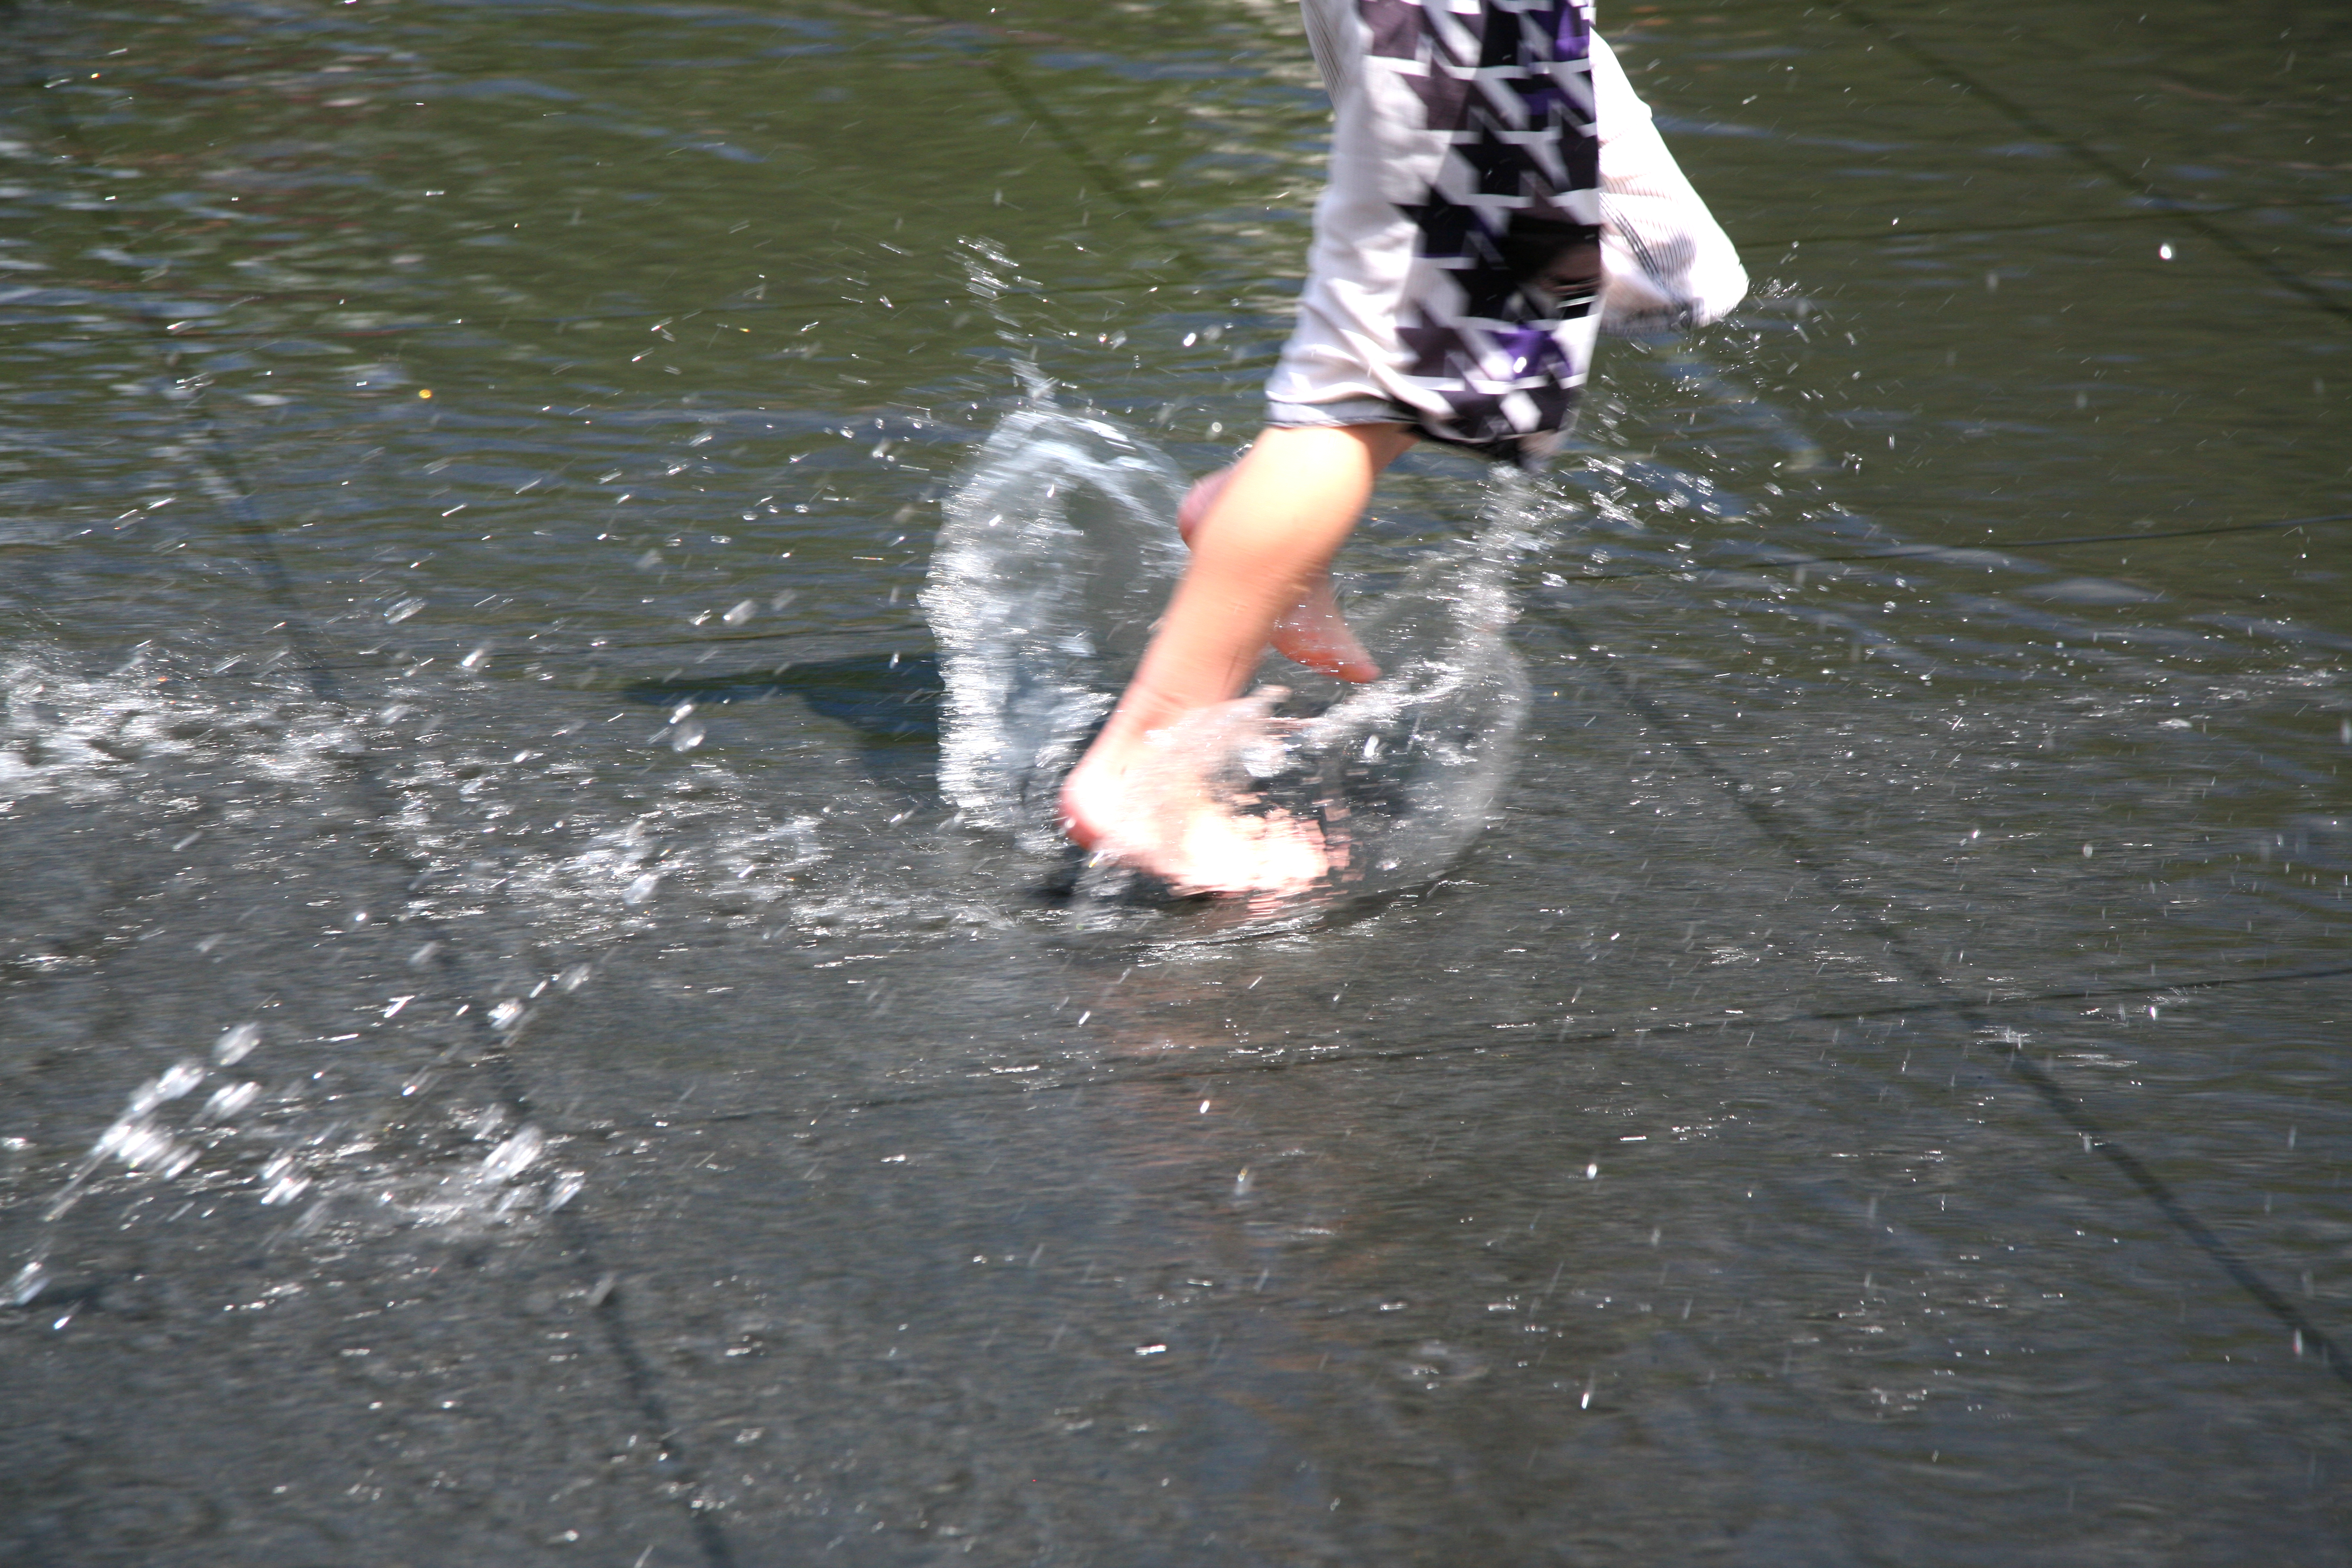
water, canon, park, child, chicago, children, illinois, boating, eau, fontaine, fountain, joy, urbanlandscape, nino, enfants, kind, millennium, canon5d, joie, millenniumpark, clats, crownfountain, waterplay, jaumeplensa